Tulane Green Wave women's basketball

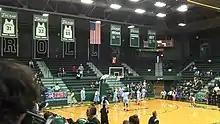
Women's basketball at Avron B. Fogelman Arena in Devlin Fieldhouse

Tulane's women's basketball program has found continuous success under Lisa Stockton, who began coaching at Tulane in 1995. That year, Stockton led the team to its first NCAA Tournament appearance and was named Metro Conference Coach of the Year. That first appearance began a string of 9 consecutive NCAA Tournament berths. The team earned regular-season C-USA championships 4 times, the last in the 2009–10 season, when they finished with a 23–6 record (14–2 in C-USA). In addition, the program won the C-USA tournament 5 times: 1996–97, 1998–99, 1999–2000, 2000–01, and 2009–10. Lisa Stockton was twice named C-USA Coach of the Year (2006–07 and 2009–10).